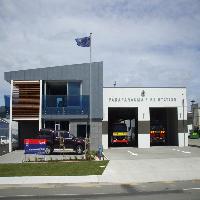
Weather: cloudy or overcast